List of emperors of the Han dynasty

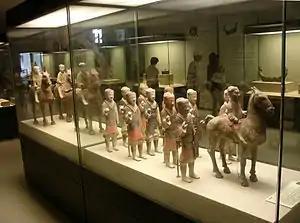
Western Han pottery miniatures of infantry (foreground) and cavalry (background)

The emperors of the Han dynasty were the supreme heads of government during the second imperial dynasty of China; the Han dynasty (202 BC220 AD) followed the Qin dynasty (221–206 BC) and preceded the Three Kingdoms (220–265 AD). The era is conventionally periodised into the Western Han (202 BC9 AD) and Eastern Han (25–220 AD).